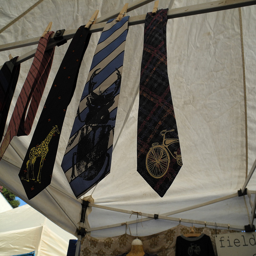
Ties hanging from metal cross beam under a tent.
Several mens ties hang off of a drying rack.
Several different types of ties are hanging from a tent
A group of ties hang off a pole
Five ties hang from a bar inside a tent.